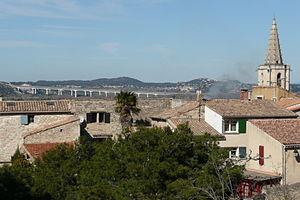
Vue sur Barbentane.